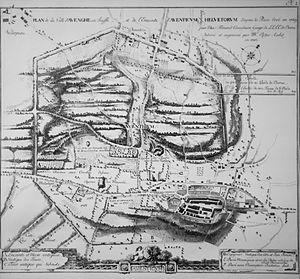
Aventicum, capitale de la Cité des Helvètes, se situe au cœur du plateau suisse, entre le massif des Alpes et la chaîne du jura. Implantée au bord du lac de Morat dans la région dite des Trois-Lacs, la ville bénéficie d'un emplacement stratégique à proximité de réseaux fluviaux et routiers importants - notamment avec un couloir naturel de circulation reliant le lac Léman à Vindonissa et Augusta Raurica.